Castleton, Greater Manchester

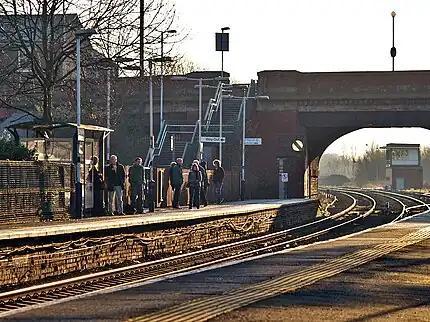
Castleton railway station lies on the Caldervale line.

Castleton railway station serves the local community at Castleton, and lies on the Caldervale Line (which connects Castleton to Manchester and Leeds).